Hashish and Wine

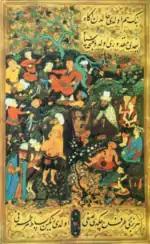
Miniature from a poem

The poem is written in an allegorical form, and, as noted by the literary critic Hamid Arasli, reproduces the war between the Safavids and the Ottoman Empire. In his poem, as Arasli notes, Fuzuli shows how meaningless this war was being caused by the desire for sovereignty of the two powerful sovereigns at that time. Also, the poet criticizes the pride and arrogance of the individual feudal lords.